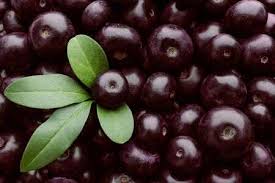
Label: others